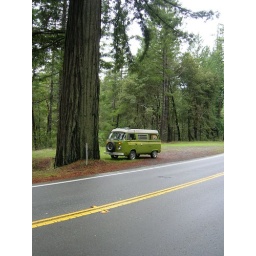
van in redwood forest